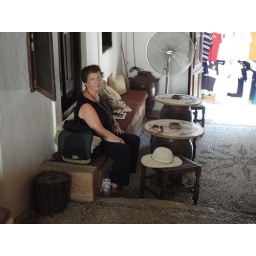
Anne + fan in Capatain's house bar